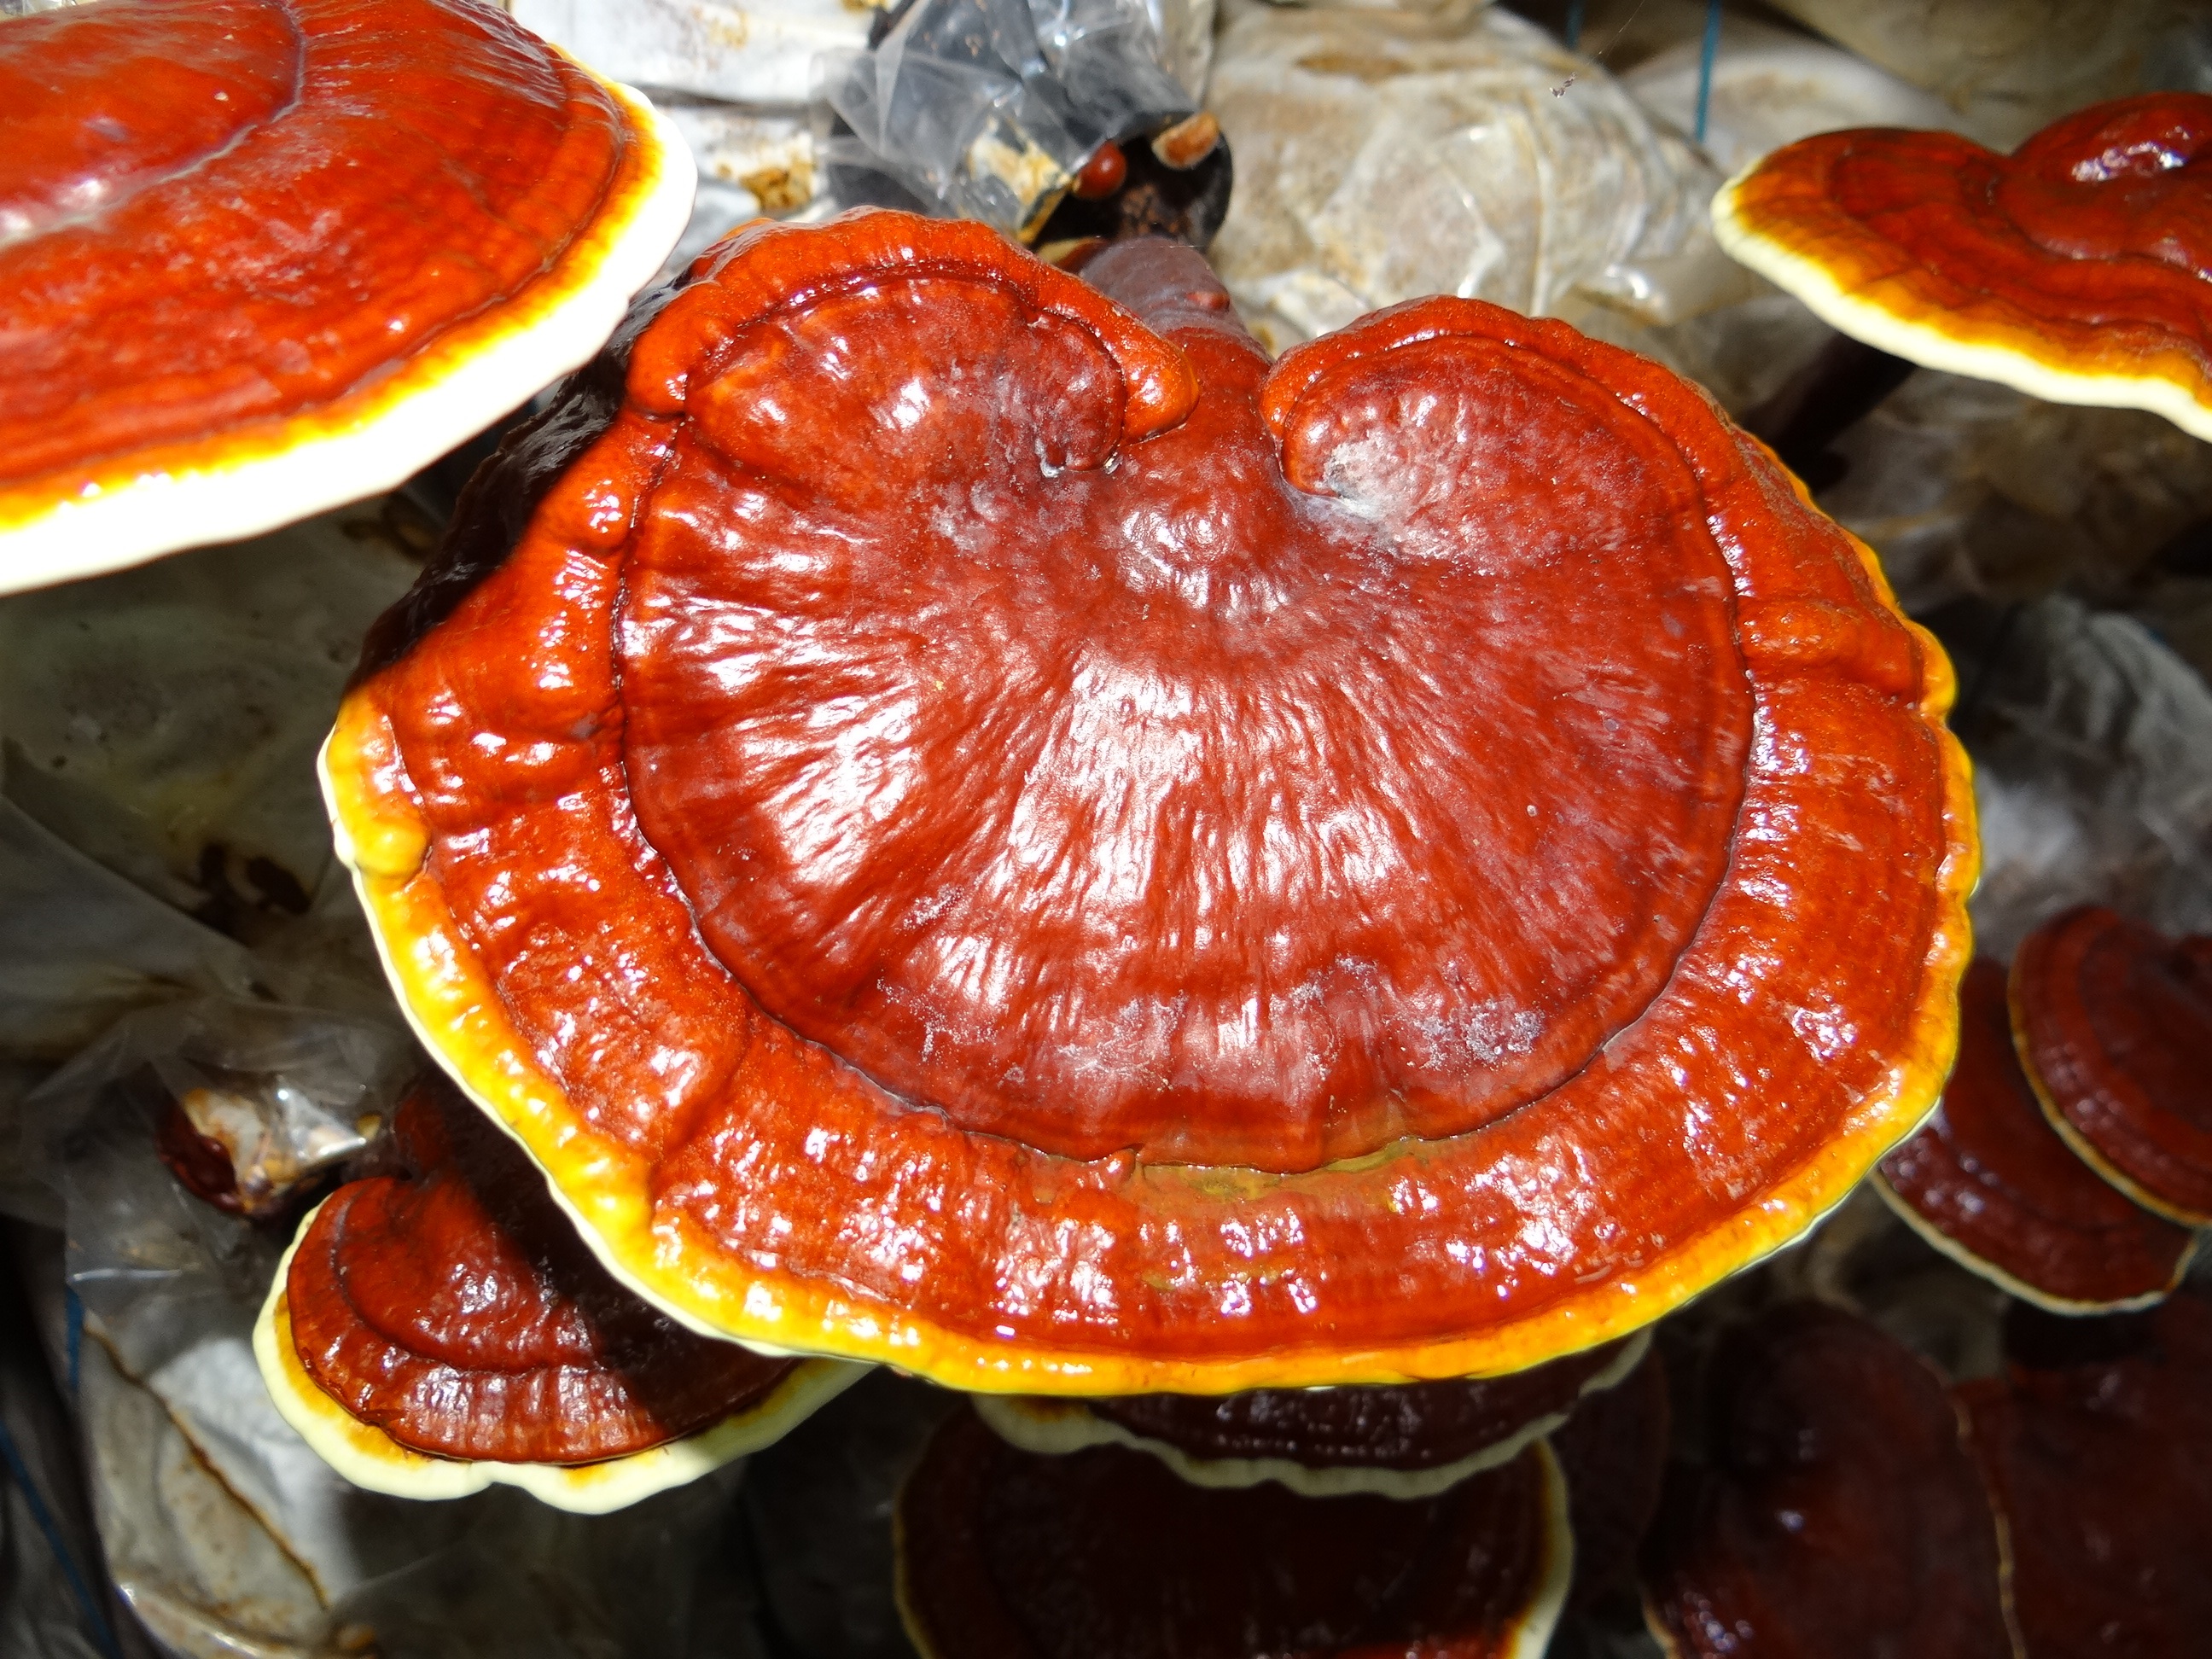
food, produce, mushroom, ganoderma, medicinal mushroom, lingzhi mushroom, medicinal mushrooms